Israeli permit regime in the West Bank

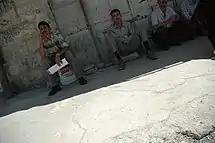

Under Israeli military rule, nearly every aspect of everyday Palestinian life was subjected to pervasive military regulations, calculated to the number of 1,300 by 1996, from planting trees and importing books to house extensions. In the first two decades of occupation Palestinians were required to apply to the military authorities for permits and licenses for a number of things such as a driver's license, a telephone, trademark and birth registration, and a good conduct certificate which was indispensable to obtain entry into many branches of professions and to workplaces, with putative security considerations determining the decision, which was delivered by an oral communication. The vital source of information on security risks came from the Israeli Security Agency Shin Bet which was found to have been regularly misleading the courts for 16 years. Obtaining such permits has been described as a "via dolorosa" for the Palestinians seeking them. In 2004, only 0.14% of West Bankers (3,412 out of 2.3 million) had valid permits to travel through West Bank checkpoints, while throughout the whole of 2004 only 2.45% of West Bank inhabitants held any kind of permit at all. Military order 101 denied West Bankers the right to purchase from abroad (including from Israel) any form of printed matter such as books, posters, photographs, and even paintings unless prior authorization had been obtained from the military. Prohibitions also affected dress codes by disallowing certain colour combinations in clothing or refusing to cover the sewage in the Negev detention centre of Ansar 111 where a significant numbers of Palestinians have served time.